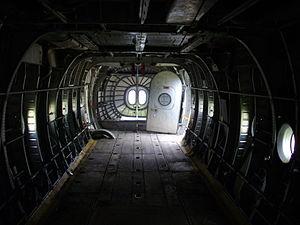
Nord 2501 Noratlas du Morbihan Aéro Musée (Monterblanc, Morbihan, France) lors de l'exposition Les Ailes de la Victoire en 2015